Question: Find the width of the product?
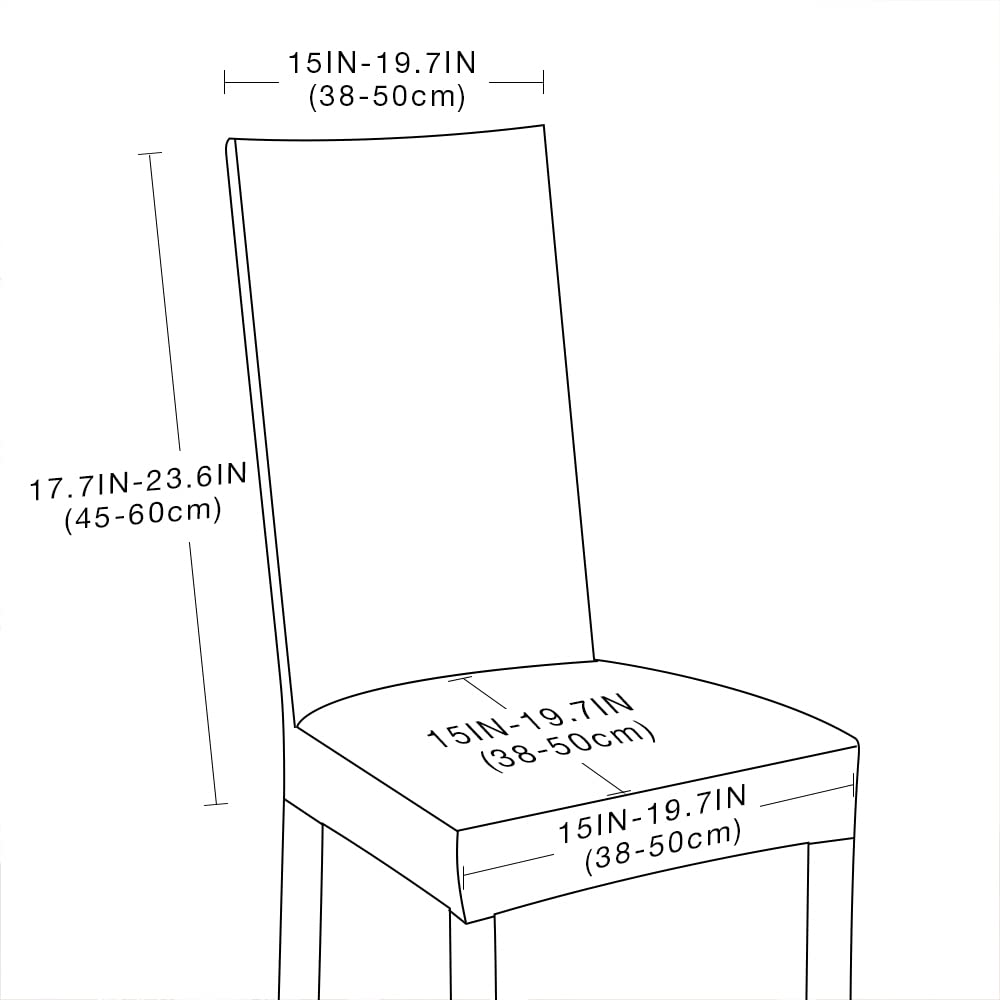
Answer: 38.0 centimetre